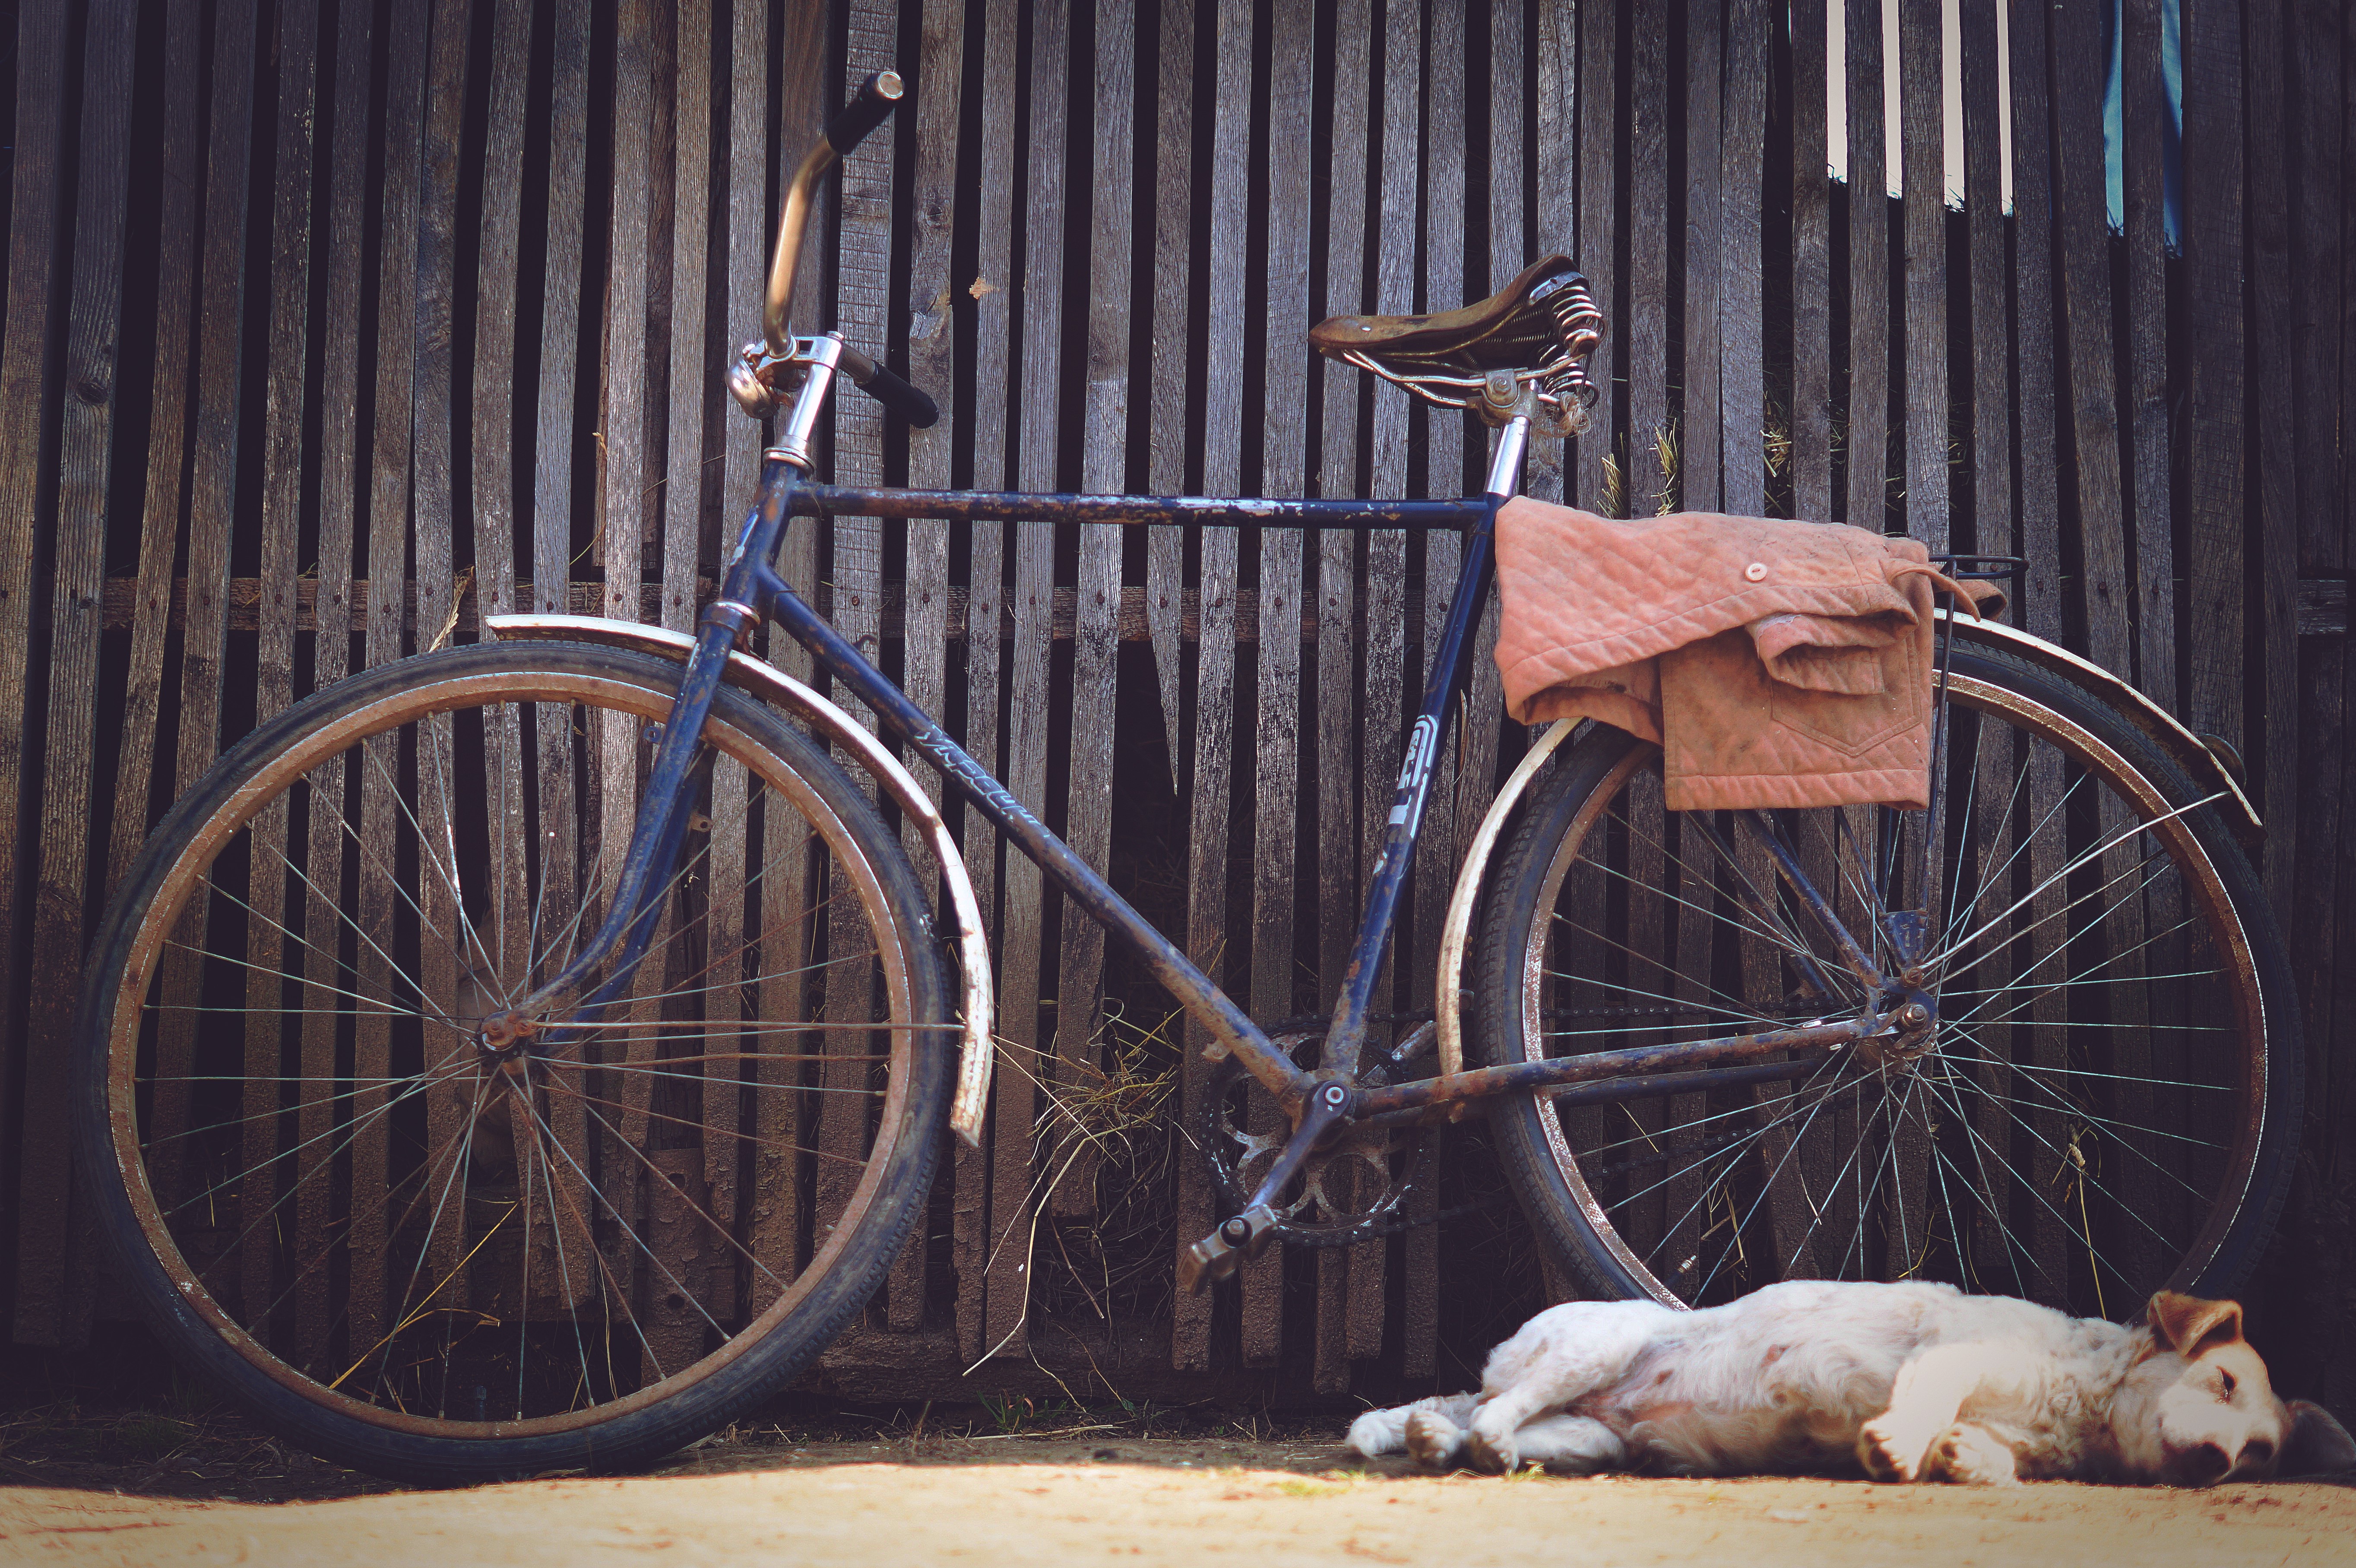
fence, wood, wheel, bicycle, bike, barn, dog, rustic, village, vehicle, sports equipment, sleep, cowshed